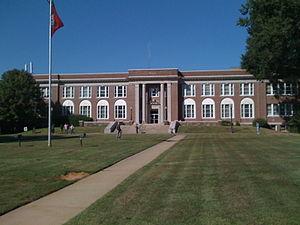
L'University of Central Arkansas est une grande institution américaine, située dans le comté de Faulkner, dans l'Arkansas, aux États-Unis. C'est une université publique.